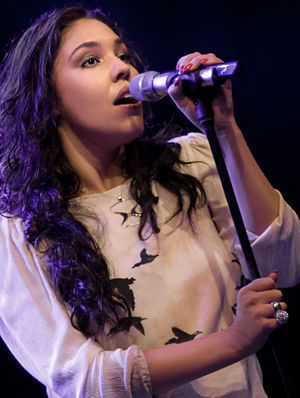
Hind Laroussi
Hind Laroussi Tahiri, kendt professionelt som Hind, er en nederlandsk sanger, som repræsenterede Nederlandene ved Eurovision Song Contest 2008, med sangen "Your heart belongs to me".